Bärnfels Castle

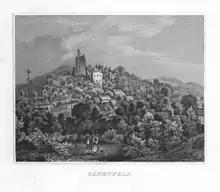
Bärnfels, steel engraving (1858)

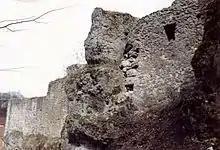
Bärnfels castle ruins (February 2008)

The first record of the castle is dated 2 August 1389, when its occupants, Conrad Hans and Ulrich of Egloffstein zu Bärenfels had to concede their outer bailey, the so-called Lower Fortress ("niedere Veste"), as a fief following a feud with the Landgraves of Leuchtenberg. The castle had, however, been built much earlier, probably in 1330 by Siboto I of Egloffstein, progenitor of the Bärenfels line of this family.